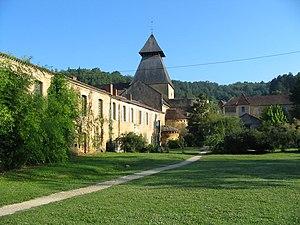
Cadouin est une ancienne commune française située dans le sud du département de la Dordogne, en région Nouvelle-Aquitaine. Ses habitants sont appelés les Caduniens. Depuis 1974, le village fait partie de la commune du Buisson-de-Cadouin.
Cet article recense les monuments historiques de l'arrondissement de Bergerac, dans le département de la Dordogne, en France.